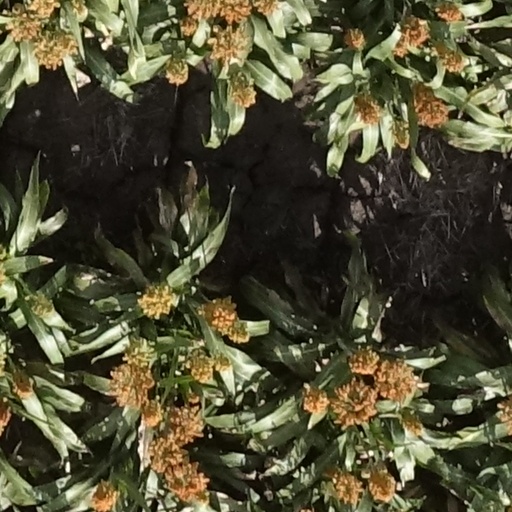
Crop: sorghum